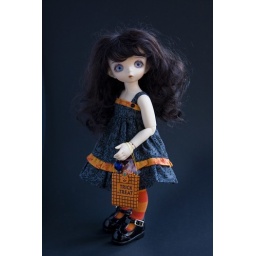
Dress made by Dancingbeedoll and cute bag by Nippycat.